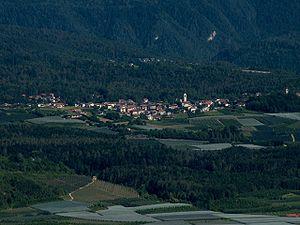
Tres est une ancienne commune italienne de moins de 1 000 habitants située dans la province autonome de Trente dans la région du Trentin-Haut-Adige dans le nord-est de l'Italie. Elle a fusionné le 1ᵉʳ janvier 2015 avec les communes de Coredo, Smarano, Taio et Vervò pour former la commune de Predaia.